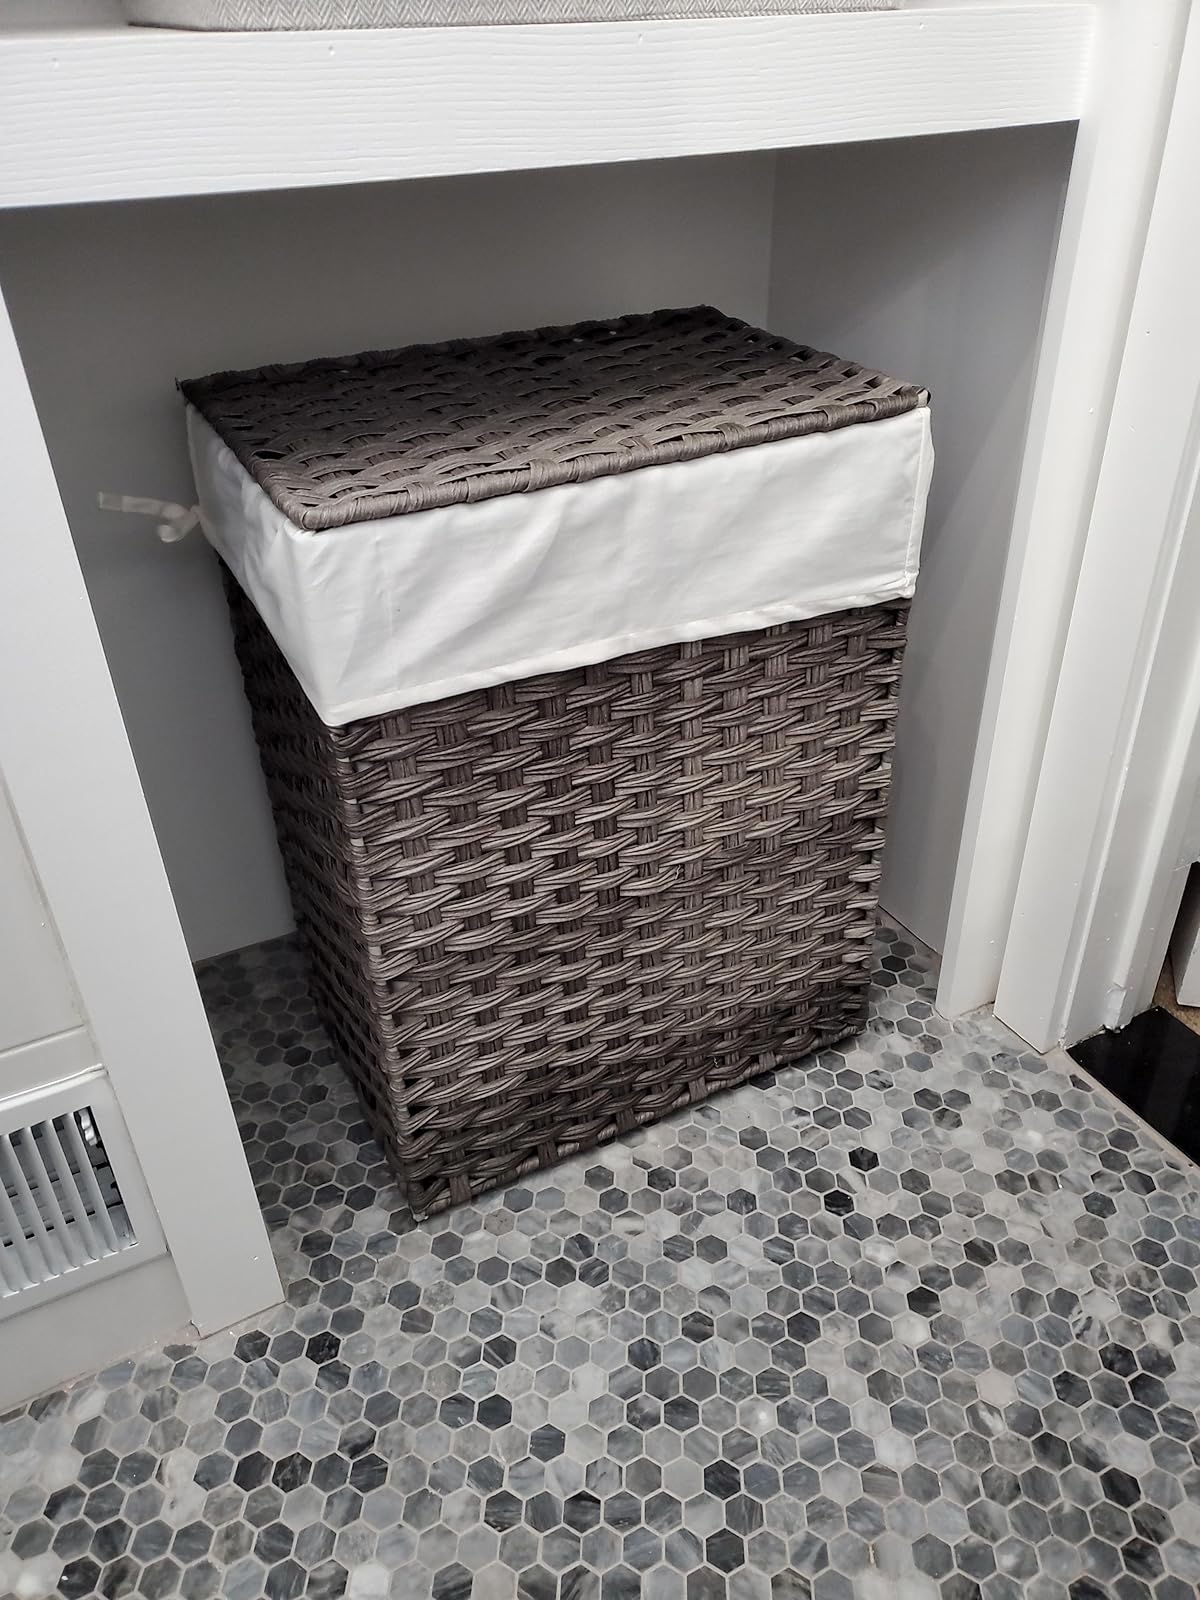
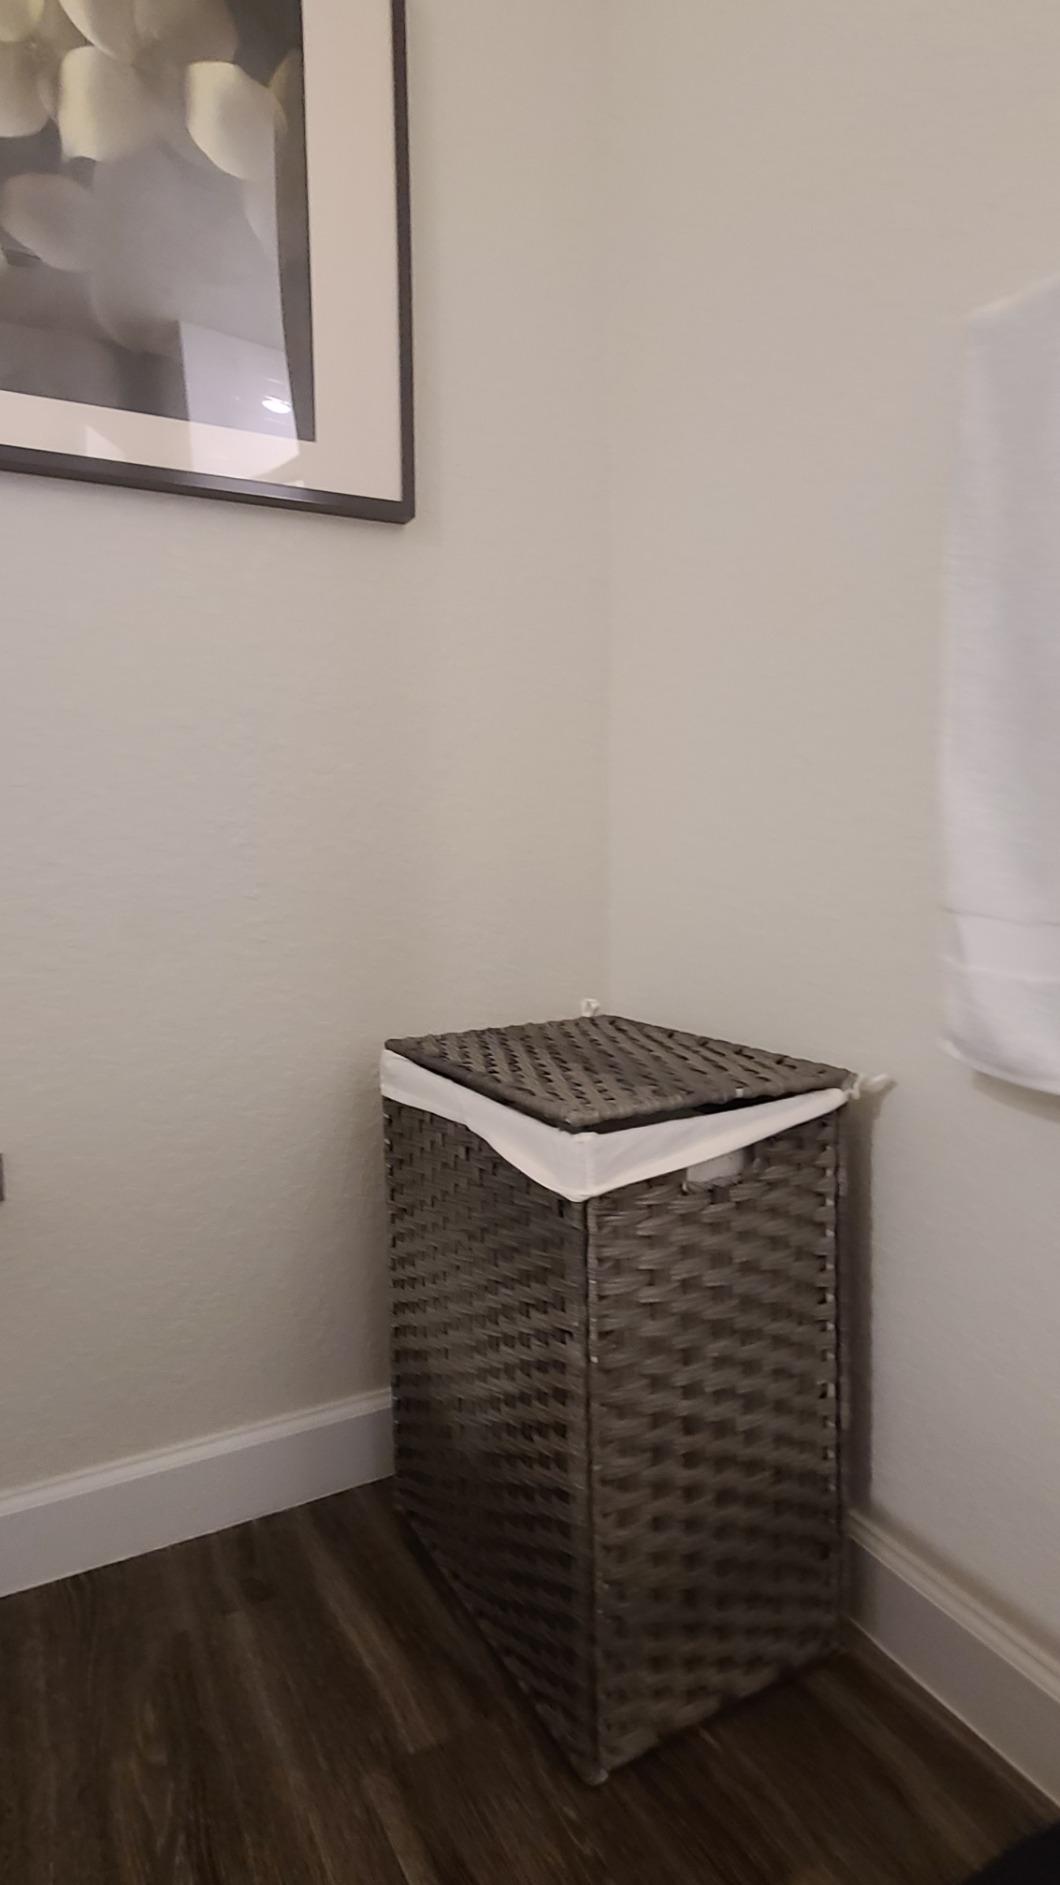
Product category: items_hamper
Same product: yes